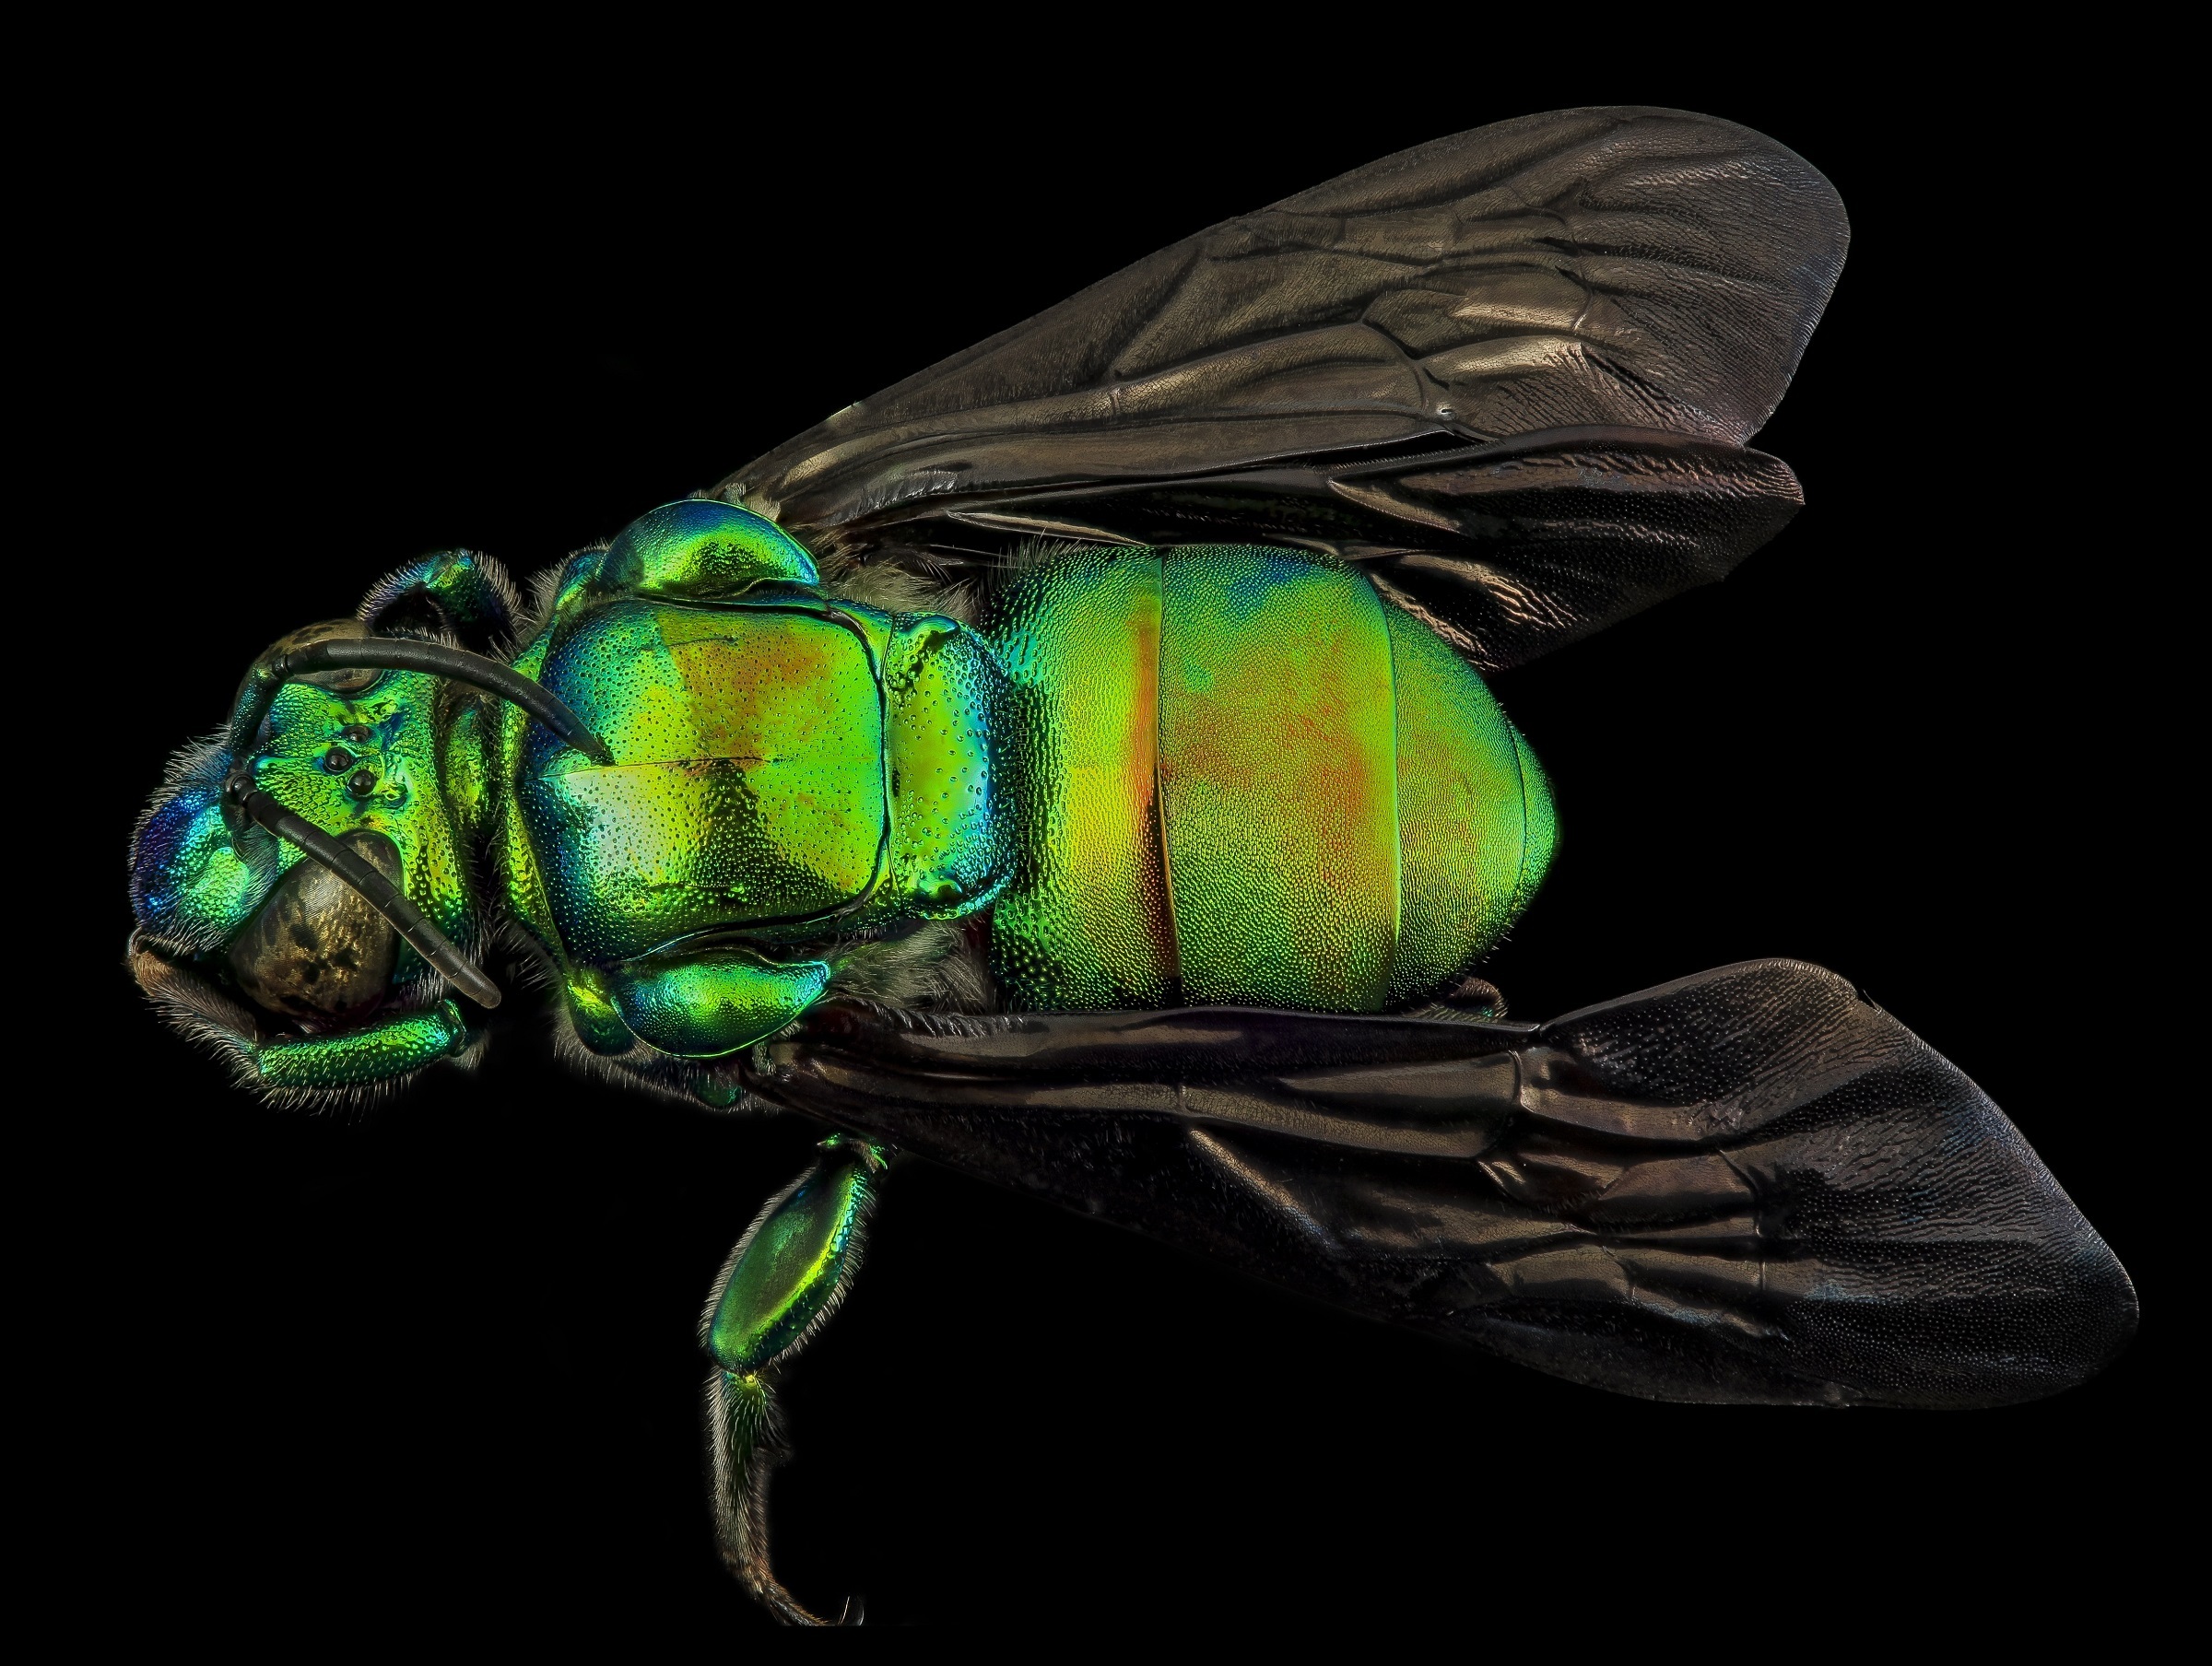
nature, wing, photography, fly, wildlife, portrait, green, insect, macro, bug, fauna, invertebrate, close up, wings, bee, hymenoptera, mounted, macro photography, organism, arthropod, guyana, u s geological survey, exaerete frontalis